Treat Myself

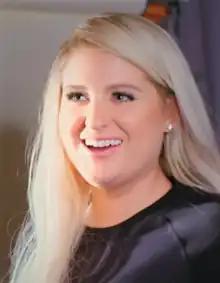
Meghan Trainor, a woman, smiling and looking towards the screen

After previously suffering a vocal cord hemorrhage in the summer of 2015, the American singer-songwriter Meghan Trainor was placed on vocal rest for the second time in December 2016, forcing her to cancel her scheduled appearances at the "Billboard" Women in Music event and the Jingle Ball Tour 2016. She was not allowed to talk for several months and underwent her second vocal cord surgery the following year. The procedure took a toll on Trainor's mental health: "I got mentally destroyed from my second vocal surgery. I was just sad that it happened again, because they tell you, 'You won't deal with this ever again,' and then I did." She began seeing a psychologist and therapists after being diagnosed with panic disorder by her doctors. Trainor doubted if she was "built to be a pop star" and whether she would be able to continue her music career: "The fact that every surgery happened after an album cycle — two albums, two surgeries [...] I went to a very dark place of like, 'How will I ever tour again? How will I get to do promo?' I still get anxiety and a little scared". A year later, she believed her voice sounded "better than ever".